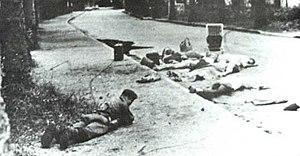
Sauvetage des otages occidentaux. Les quelques otages abattus par les rebelles à la dernière minute gisent au sol sur la rue Ketele. Le soldat du premier plan a admis près de 50 ans plus tard avoir été requis de prendre cette pose (très peu tactique) pour la photo.
« Dragon rouge » est le nom de code de l'opération du 24 novembre 1964, dans l'ex-Congo belge, durant laquelle le régiment Para-Commando belge a délivré des centaines d'otages belges et étrangers retenus à Stanleyville par des rebelles congolais menés par Christian Gbenye au cours de la rébellion Simba.
Le régiment Para-Commando est l'unité d'élite de l'Armée belge qui a été constituée dès 1952 à partir des unités parachutiste et commando créées, dix ans auparavant, en Grande-Bretagne, durant la Seconde Guerre mondiale. Le 1ᵉʳ novembre 1991, le régiment Para-Commando se voit attribuer diverses unités d'appui et change son appellation en brigade.
La République démocratique du Congo est un pays d'Afrique centrale. C'est le quatrième pays le plus peuplé d'Afrique ainsi que le pays francophone le plus peuplé.
La rébellion Simba est une rébellion qui eut lieu, de 1961 à 1964, au Congo-Léopoldville, en réaction aux abus du gouvernement central congolais. Menée par Antoine Gizenga et Pierre Mulele, elle est parfois appelée rébellion muleliste du nom de ce dernier. Elle mit en place brièvement le gouvernement de la République populaire du Congo, basé à Stanleyville et qui a contrôlé l'est du pays. Moïse Tshombe met un terme à ce gouvernement de Stanleyville avec l’aide de parachutistes belges transporté et appuyé par l’aviation des États-Unis et de troupes britanniques du 24 au 26 novembre 1964.